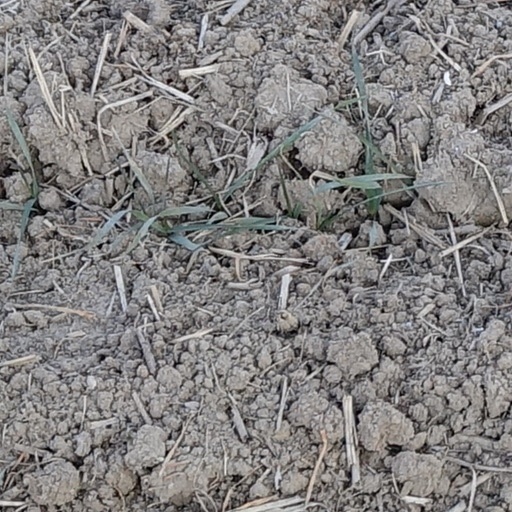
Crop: wheat